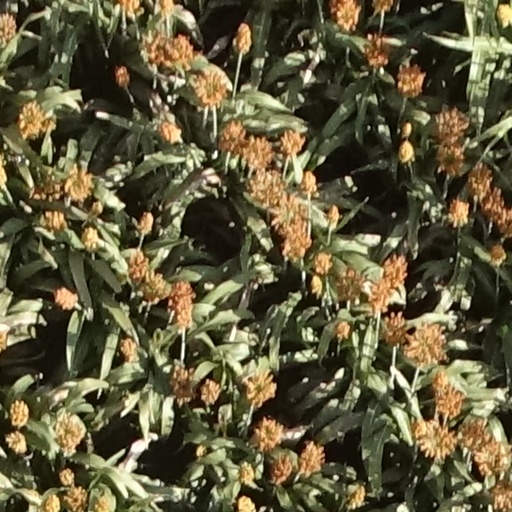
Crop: sorghum